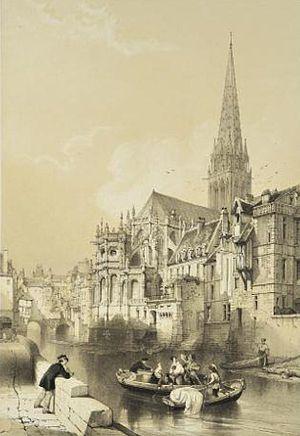
Chevet de l'église Saint-Pierre de Caen sur l'Odon
Georges Adelmard Bouet, né à Caen le 1ᵉʳ janvier 1817 et mort à Rosel le 4 septembre 1890, est un peintre et archéologue français.